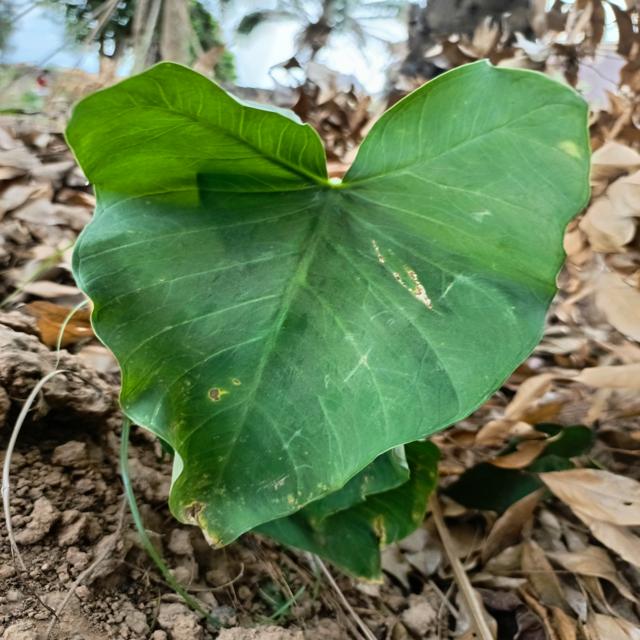
Label: Early_Blight